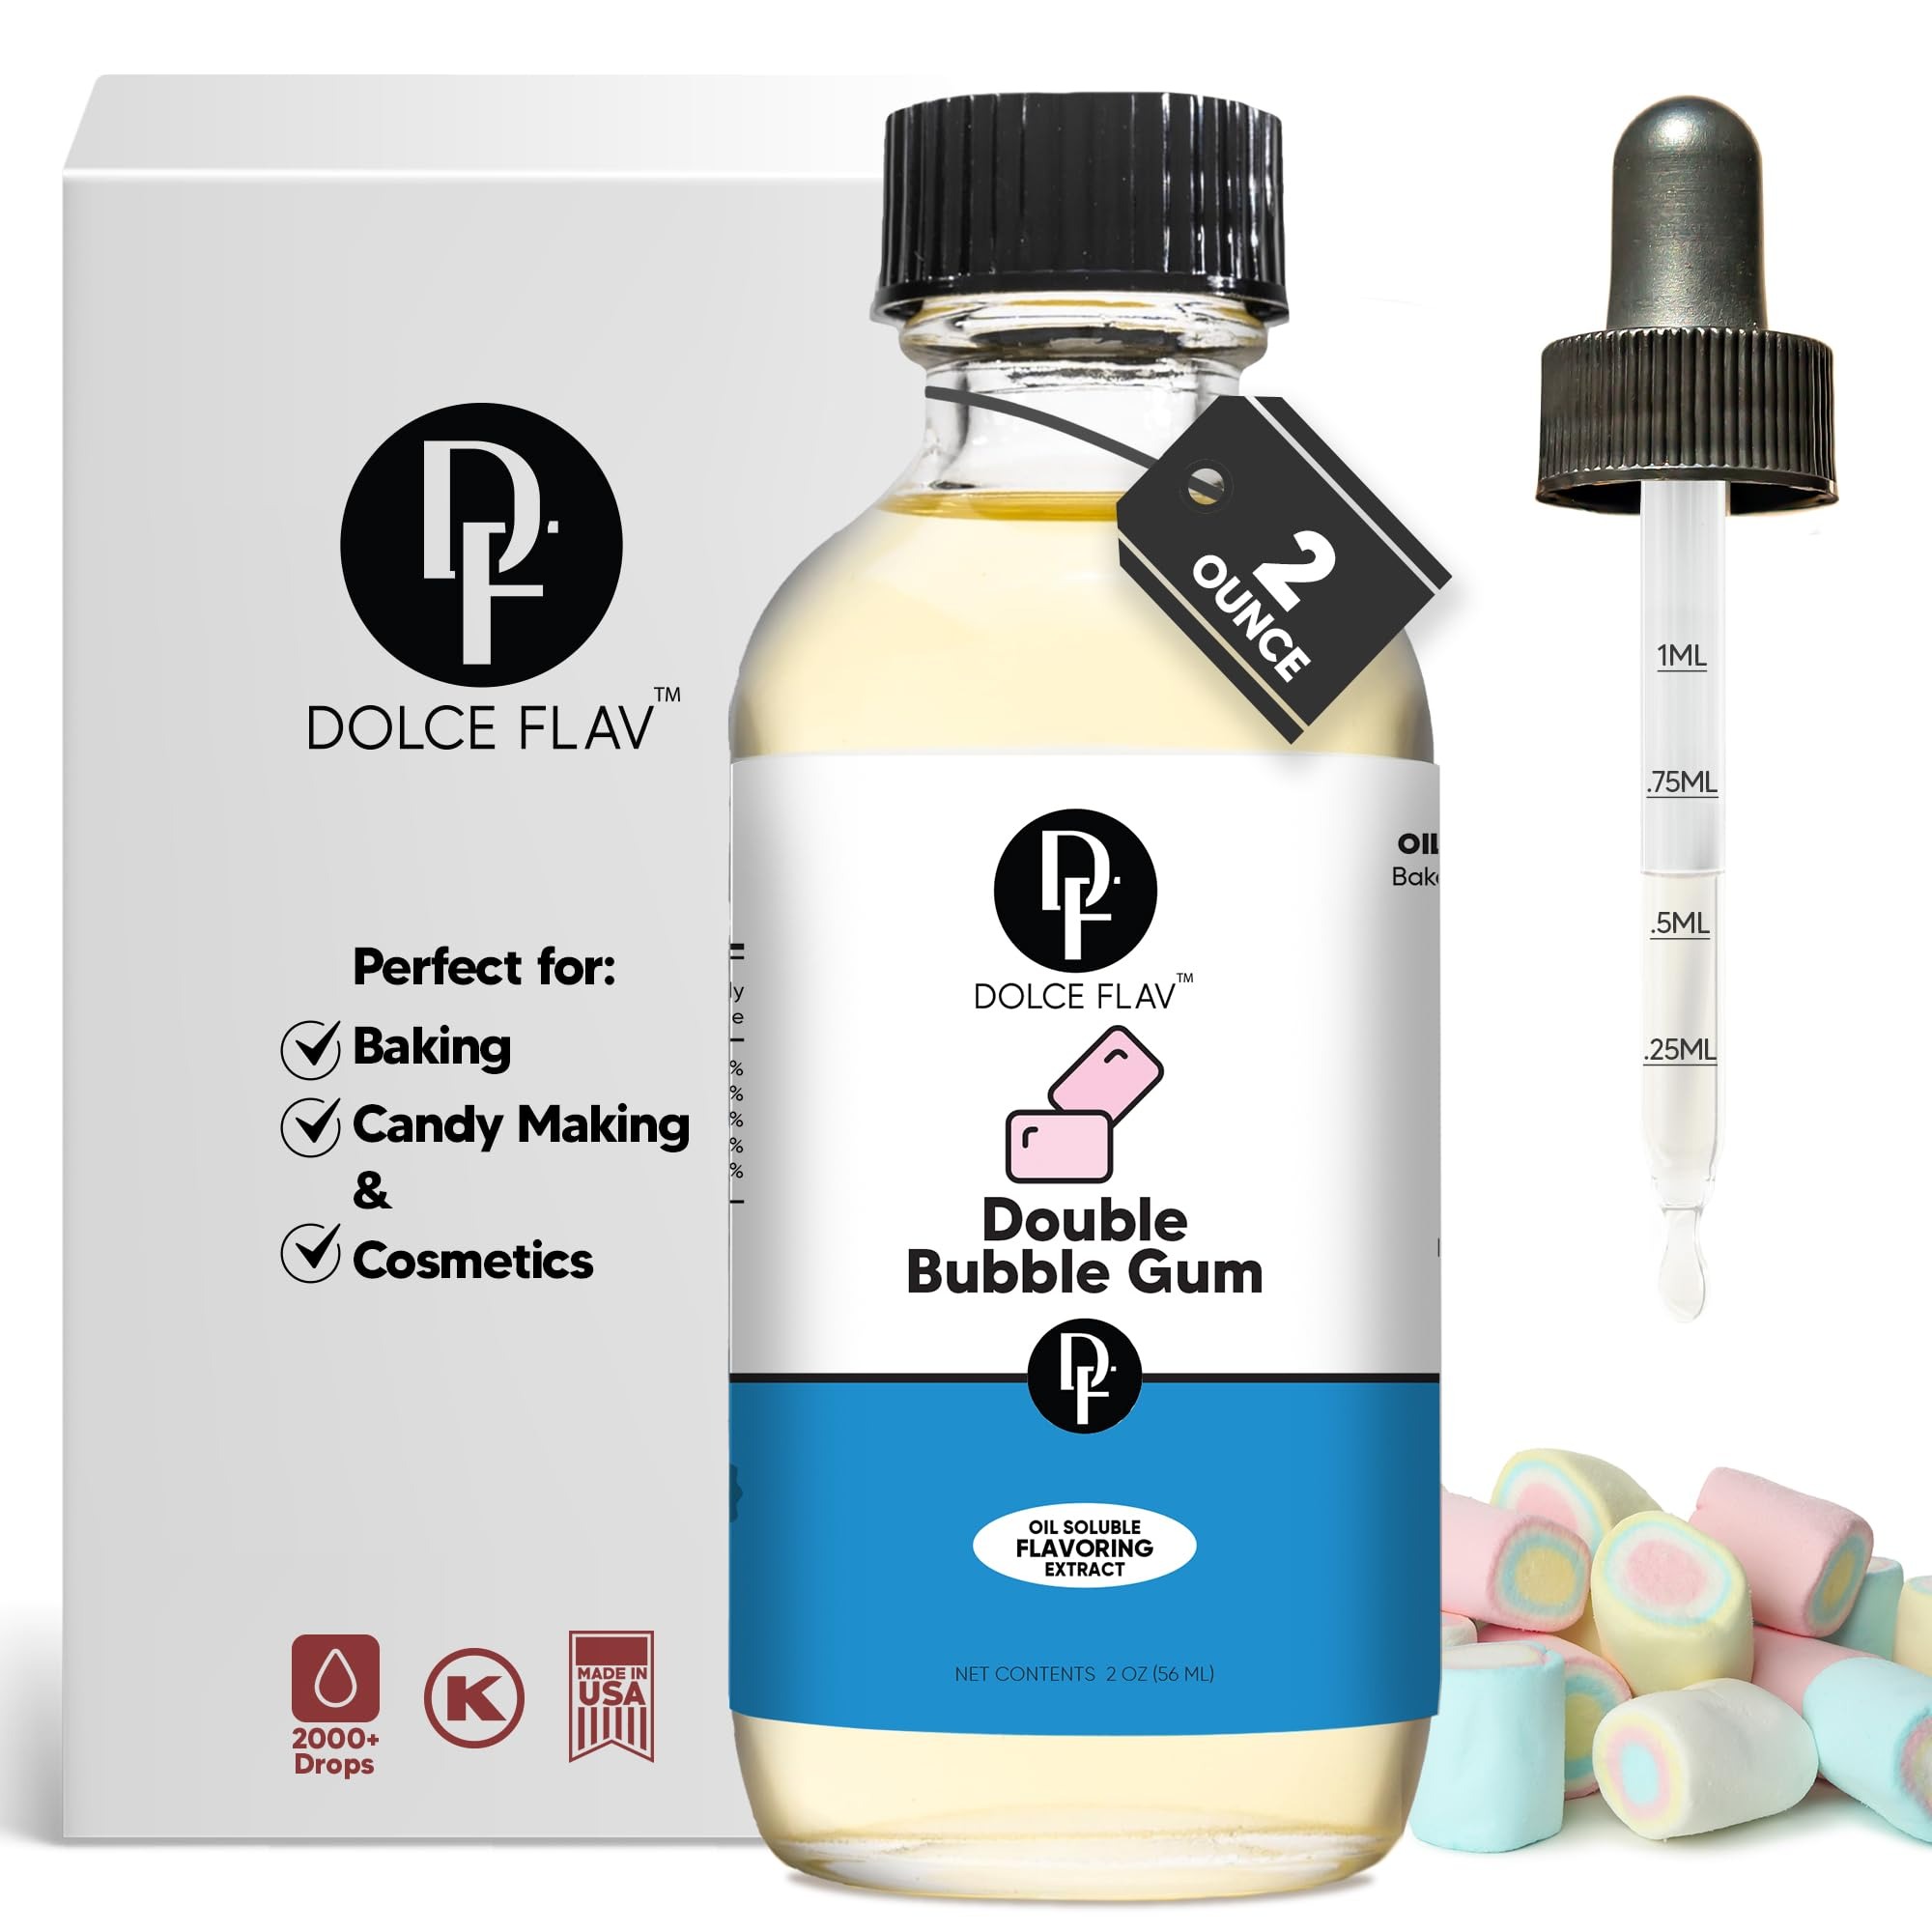
Item Name: Dolce Foglia Oil Soluble Bubble Gum Extract - 2 Oz. - Sugar-Free, Zero Calories - Multipurpose Bubble Gum Flavoring Oil for Candy Making, Lip Balm, Ice Cream - Pioneer Woman Kitchen Stuff, Kitchen
Bullet Point 1: Pure Bubble Gum Extract for Baking: Perfect for infusing a classic bubble gum flavor into baked goods, our oil-soluble extract adds a playful touch to cookies, cakes, and frostings.
Bullet Point 2: Suggested Use for Confectionery: Hard Candy, Caramel, Candy Apples & Lollipops Add 1 teaspoon (5 milliliters) per 1 pound (16 ounces) of candy mixture.
Bullet Point 3: Suggested Use for Confectionery: Gummies, Chocolate, Truffles & Fudge Add 1 teaspoon (5 milliliters) per 2 pounds (32 ounces) of mixture.
Bullet Point 4: Suggested Use for Baking: Cupcakes, Muffins, Cookies, Brownies & Pies Add 1 teaspoon (5 milliliters) per 575 grams (approximately 4 cups) of batter or dough.
Bullet Point 5: Suggested Use for Cosmetics: Chapstick & Lip Gloss Add 2 teaspoons (10 milliliters) per 6 ounces of lip balm or lip gloss base.
Bullet Point 6: Suggested Use for Taffy Add 1/4 teaspoon (approximately 1 milliliter) per 1 pound (16 ounces) of taffy mixture.
Bullet Point 7: Suggested Use for Cake Batter Add 1 teaspoon (5 milliliters) per 2 cups of cake batter.
Product Description: Delight in the Classic Fun of Bubble Gum Flavor Our oil-soluble Bubble Gum Extract encapsulates the nostalgic and vibrant essence of classic bubble gum. Ideal for adding a burst of playful bubble gum flavor to your culinary creations, this extract is a delightful addition for anyone who loves iconic and fun flavors. Immerse yourself in the exciting, sweet, and unmistakable notes of our premium Bubble Gum Extract. Perfect for infusing a lively bubble gum flavor into your frostings, baked goods, and beverages, this extract is an essential component of your flavor arsenal. Whether you’re enhancing your cookies, crafting creative drinks, or adding a unique touch to your desserts, our extract provides a wide range of delightful applications. It introduces a fun and unforgettable twist to your favorite recipes. For the creative cook or the health-conscious, our Bubble Gum Extract is an exceptional choice. It imparts the classic flavor of bubble gum into desserts and frostings without the need for actual gum. This extract is also great for creating homemade confections, ice creams, or playful syrups with a nostalgic bubble gum twist. Explore the vibrant world of flavors with our Bubble Gum Extract, an essential pick for any innovative kitchen.
Value: 2.0
Unit: Ounce

Price: 14.95